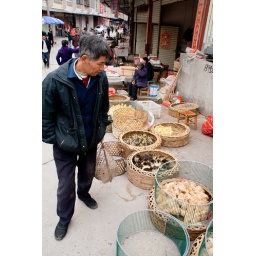
Picking up chicks: The little truck was full because it was market day in the town of Xiayang.